José Bosingwa

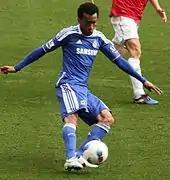
Bosingwa playing for Chelsea in 2012

On 24 April 2012, Bosingwa played a vital role in the match against Barcelona in the Champions League semi-finals: he replaced injured Gary Cahill after only 12 minutes, and helped his side record a 2–2 draw at the Camp Nou and a 3–2 aggregate win; for most of the match he had to play as centre-back, as John Terry was also sent off before half-time.